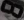
Number: 8